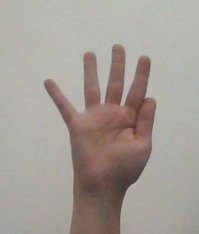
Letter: sheen